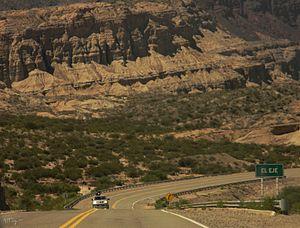
Catamarca est une province du nord-ouest de l'Argentine. Elle est entourée des provinces de Salta au nord, Tucumán et Santiago del Estero à l'est, Córdoba au sud-est, et La Rioja au sud. À l'ouest, elle est contiguë au Chili.